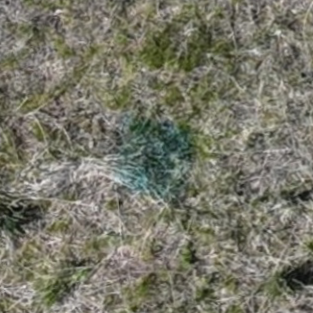
Month: may
Dye color: blue
Dye concentration: high